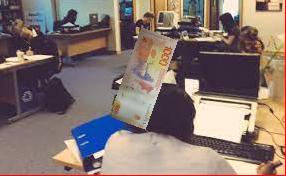
Denominación: 1000